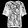
Label: Shirt